Talbot Mundy

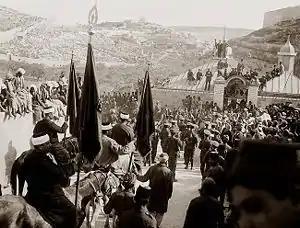
Talbot was present in Palestine during the Nebi Musa riots, 1920 (photograph of the day pictured)

In December 1918, Mundy and his wife had visited Indianapolis, there meeting with the team at Bobbs-Merrill, and it was here that he encountered Christian Science, a new religious movement founded by Mary Baker Eddy in the 19th century. He was convinced to advertise his books in the group's newspaper, the "Christian Science Monitor".